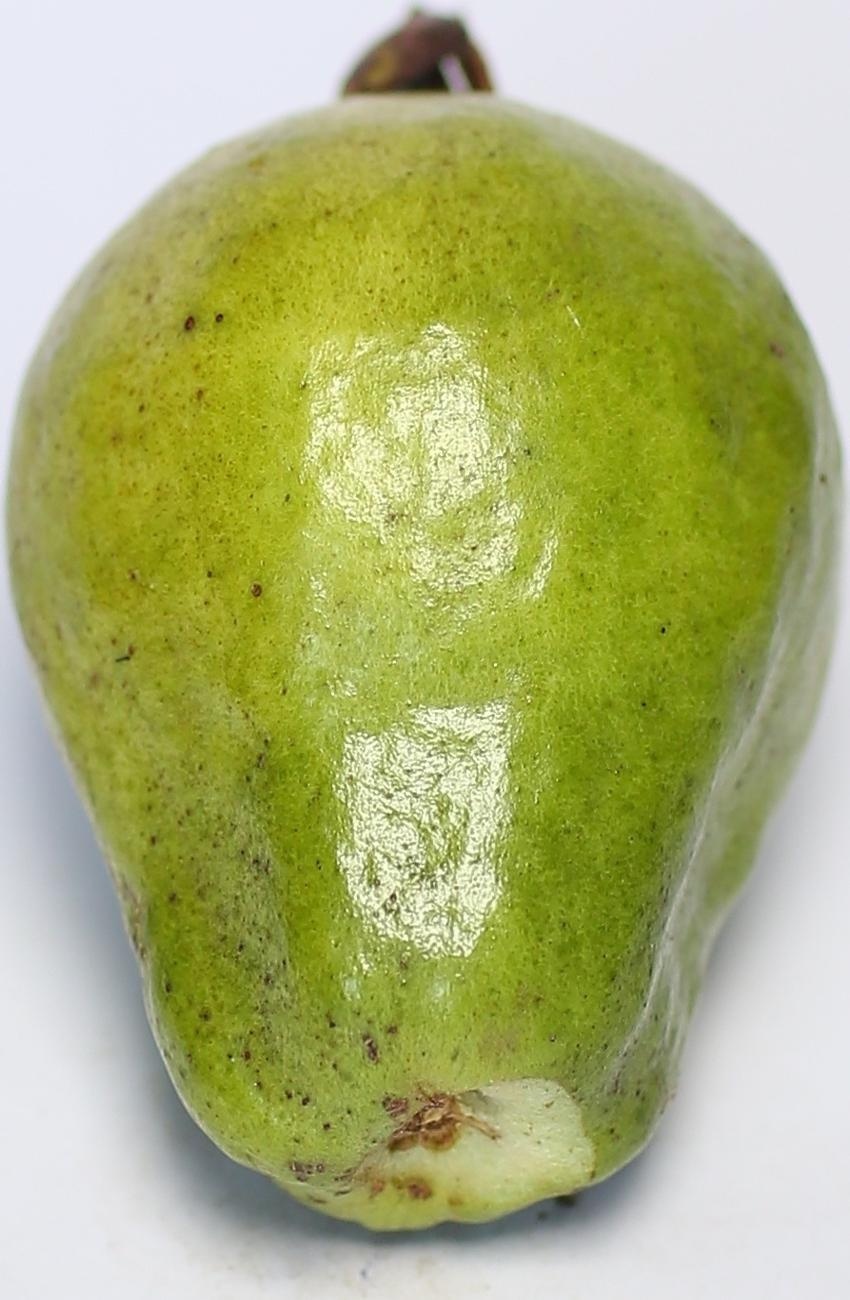
Maturity: green
Variety: local-sindhi